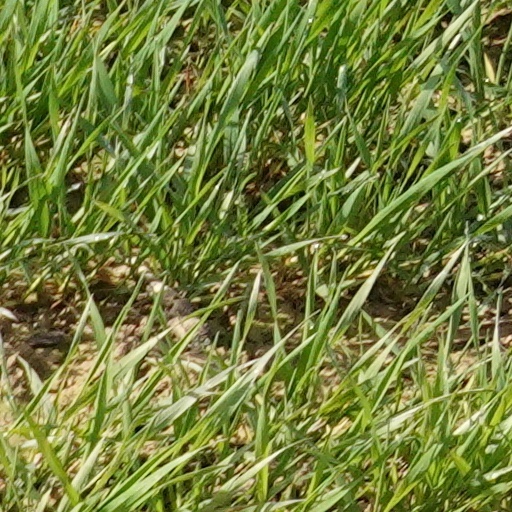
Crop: wheat